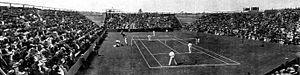
La Coupe Davis 1911 est la dixième édition de la compétition, après une interruption en 1910, année durant laquelle aucune équipe ne se porte candidate pour disputer le titre contre l'Australasie, vainqueur en 1909.